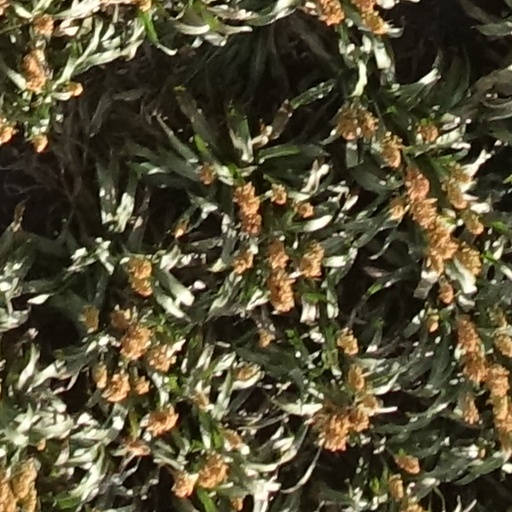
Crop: sorghum